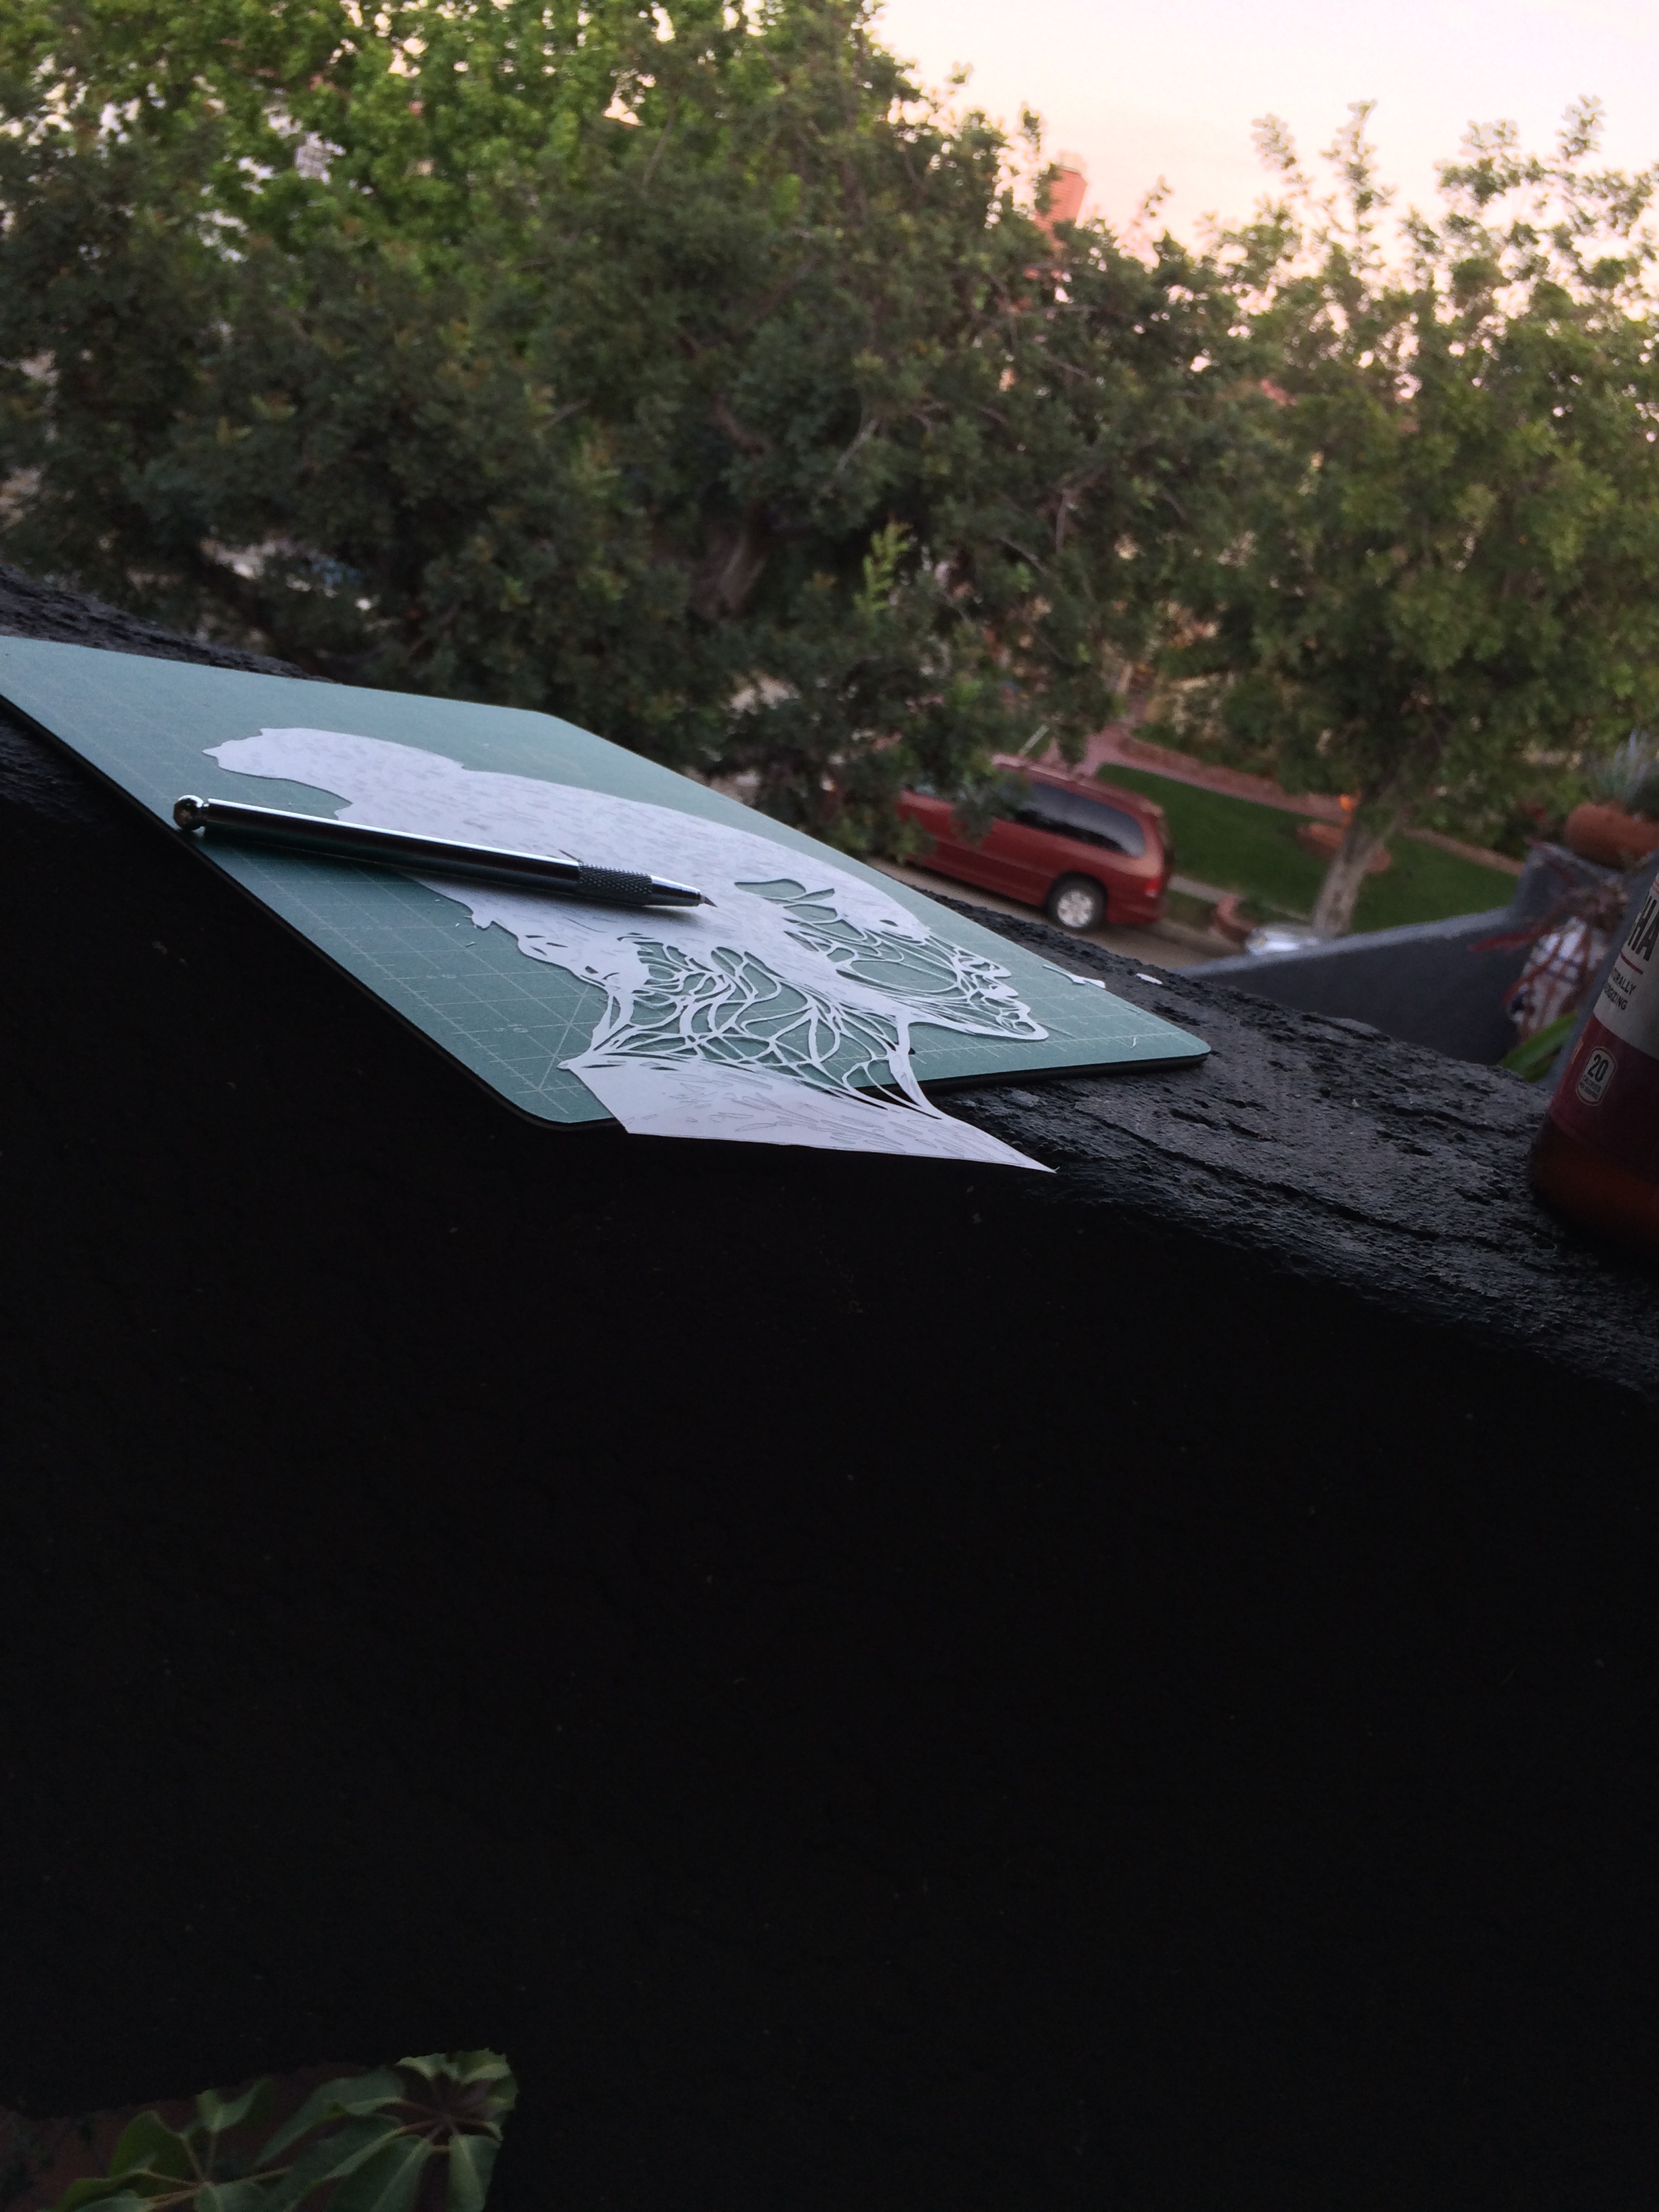
wing, roof, vehicle, automotive exterior, atmosphere of earth